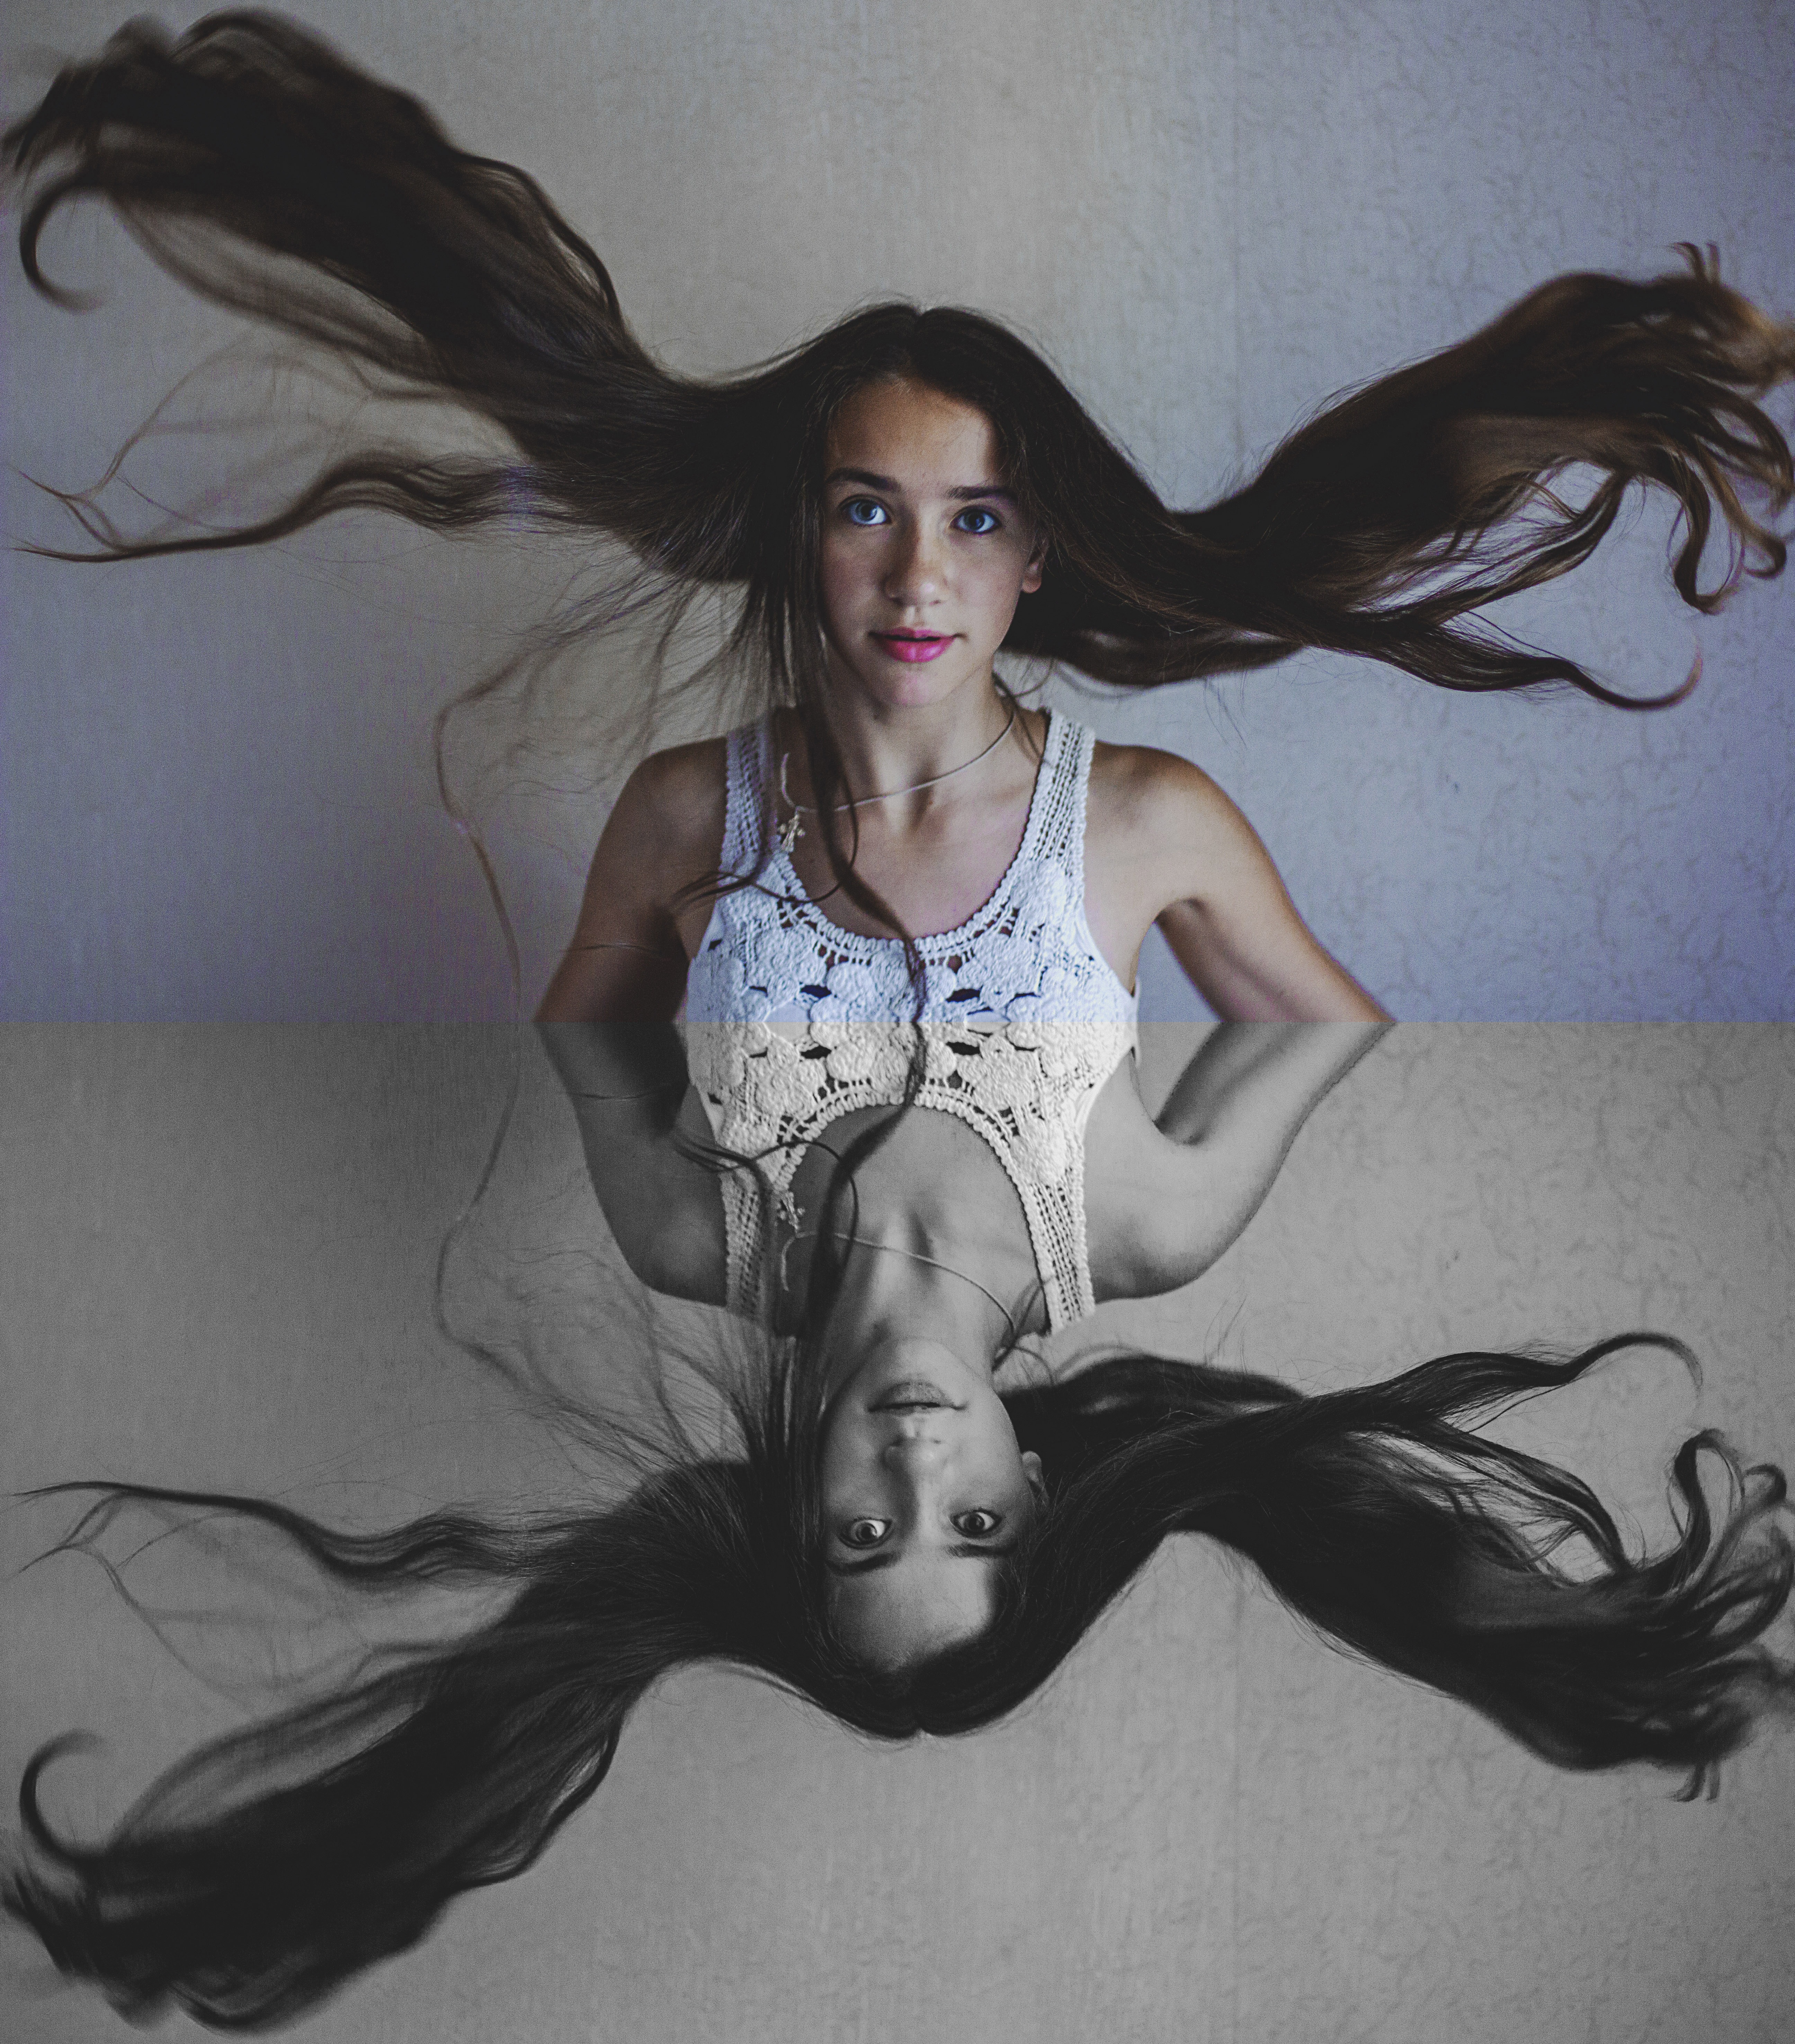
person, girl, woman, hair, photography, view, portrait, model, youth, fashion, lady, long hair, sketch, drawing, head, beauty, joy, beautiful, style, image, photoshoot, emotions, dark background, photo portrait, photo shoot, fictional character, art model, supermodel